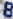
Number: 8